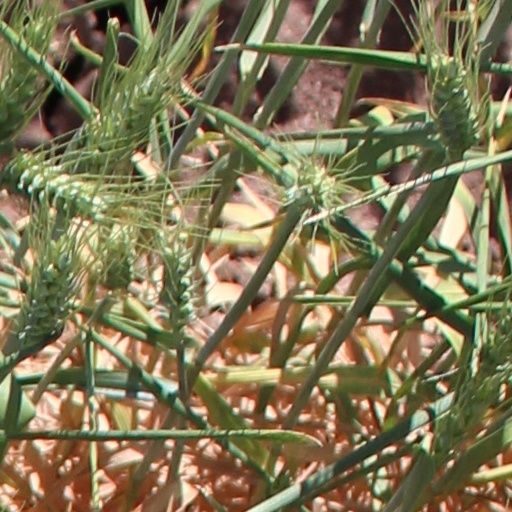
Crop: wheat